2014 Kansas Grand Prix

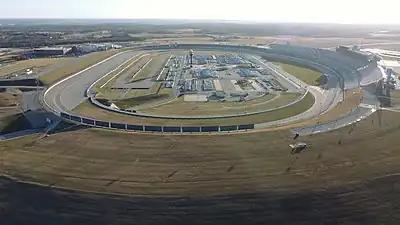
Kansas Speedway, where the race was held.

International Motor Sports Association (IMSA) president Scott Atherton confirmed that the race was part of the 2014 United SportsCar Championship schedule in October 2013. It was the first year the event was held as part of the Tudor United SportsCar Championship. The 2014 Grand Prix of Kansas was the sixth of thirteen scheduled sports car races of 2014 by IMSA, and it was the third round not held as part of the North American Endurance Cup. The event was held at the nineteen-turn Kansas Speedway in Kansas City, Kansas on June 7, 2014. The event was run in conjunction with the Cooper Tires Prototype Lites in a two-segment race format.